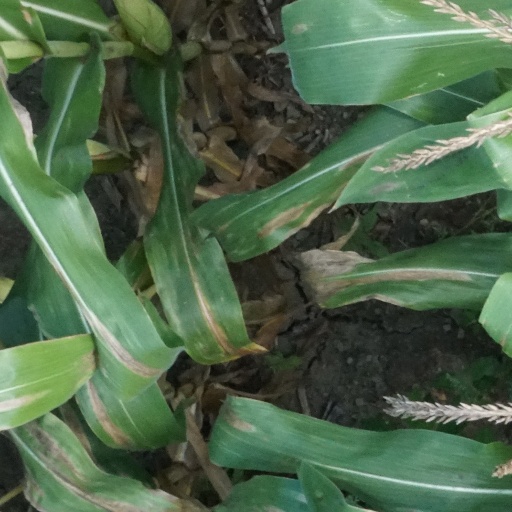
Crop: maize; corn